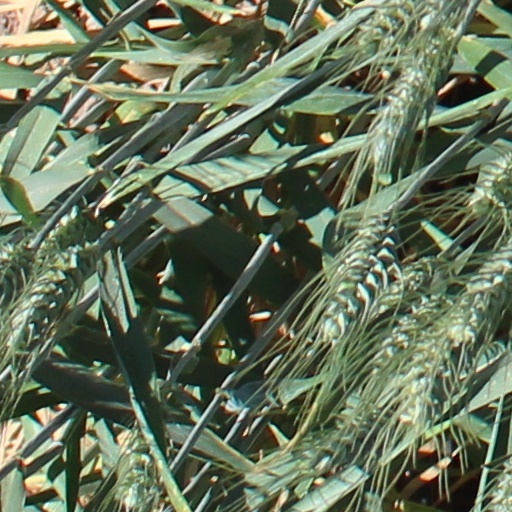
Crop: wheat